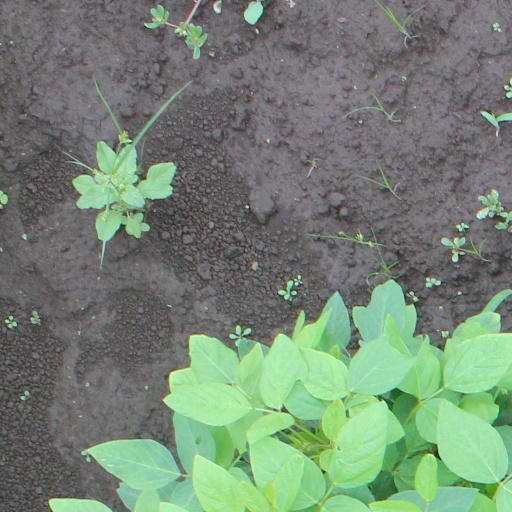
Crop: soybean